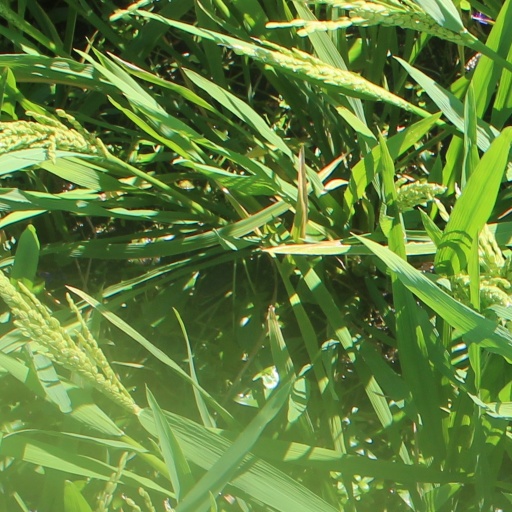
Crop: rice